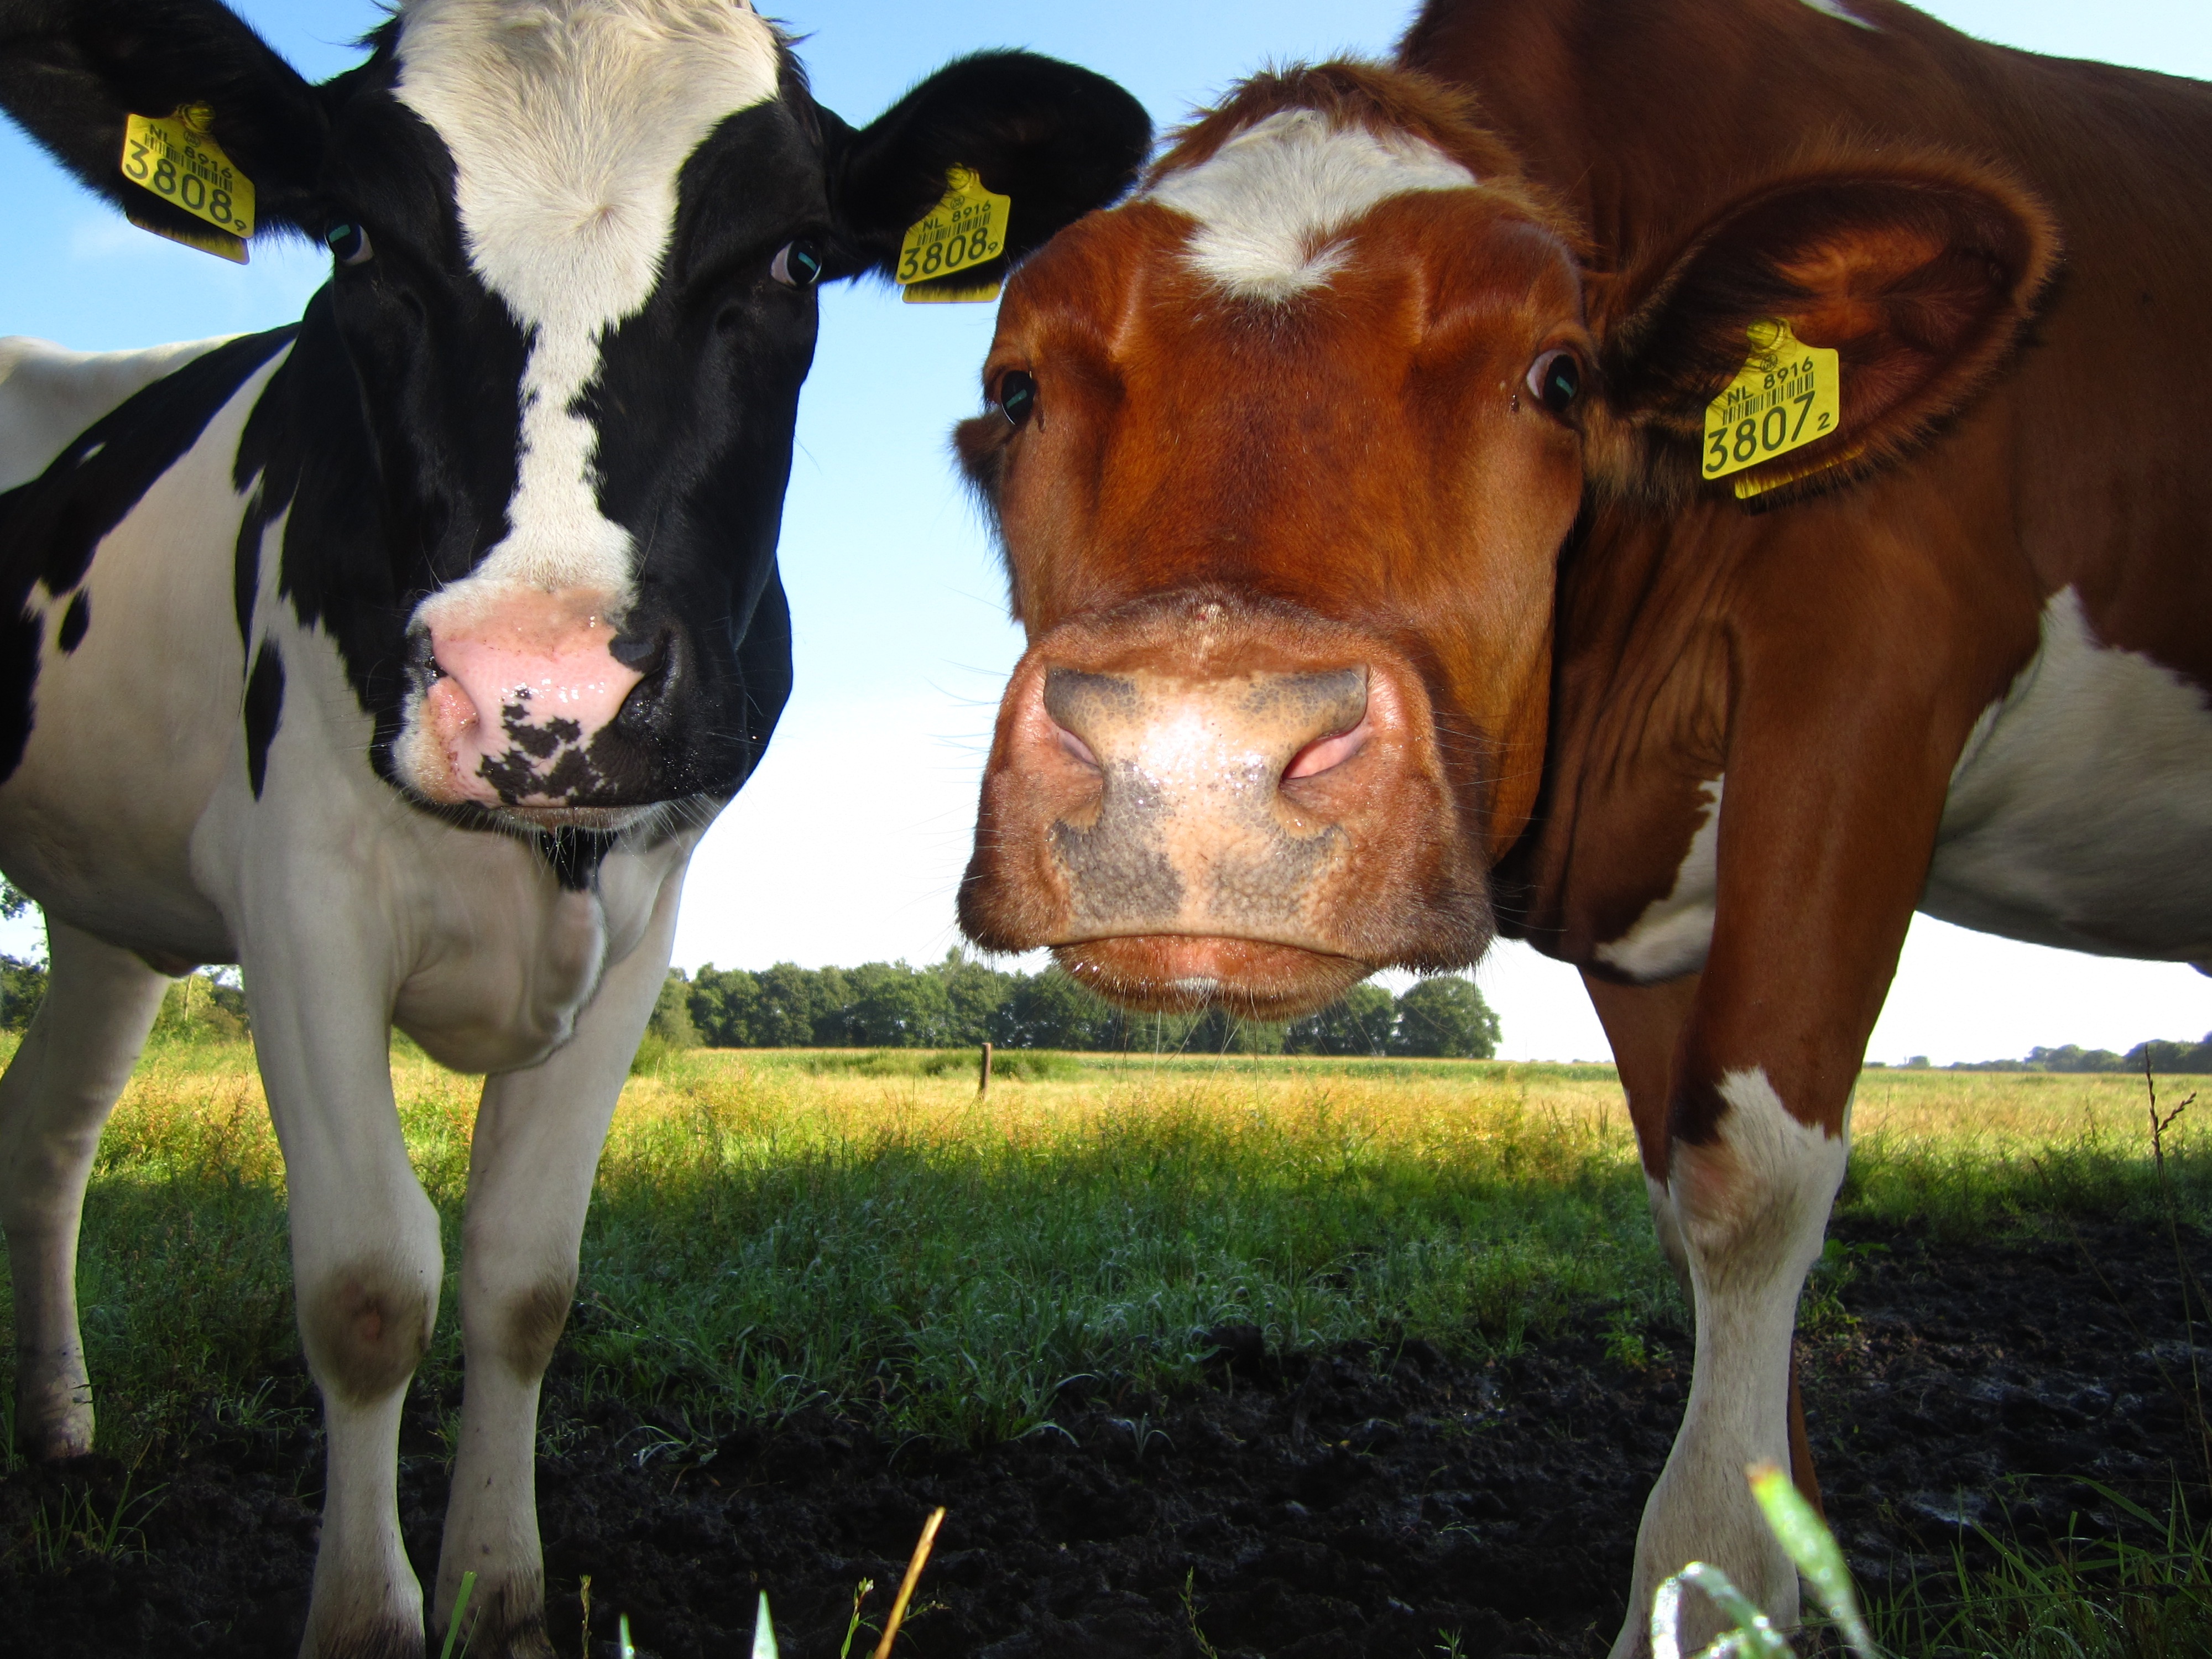
farm, countryside, animal, food, cow, cattle, pasture, livestock, mammal, farm animals, dairy cow, dairy farm, cattle like mammal